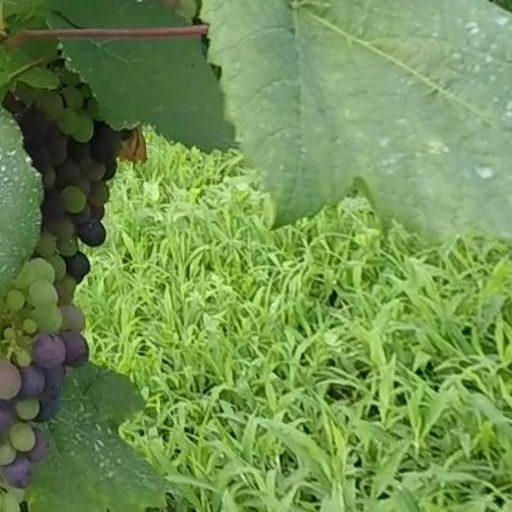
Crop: grape